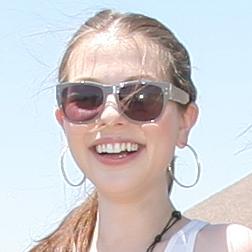
Age: 22